The Parkers

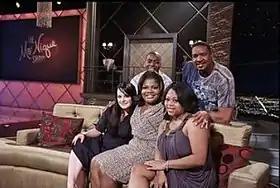
The cast of "The Parkers" on "The Mo'Nique Show": (l-r) Ken Lawson, Dorien Wilson (back row), Jenna von Oÿ, Mo'Nique and Countess Vaughn (front row)

In 2009, cast members Countess Vaughn, Jenna von Oÿ, Ken Lawson, and Dorien Wilson appeared on "The Mo'Nique Show" for a full-length episode, "The Parkers Reunion." Series creator Sara V. Finney was part of the audience for the episode. Yvette Wilson didn't appear due to her busy work schedule.